Uzelac

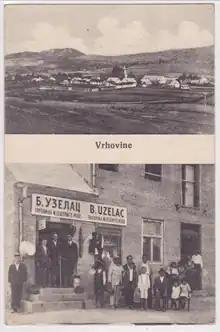
1932 postcard showing B. Uzelac Grocery Store. The store sign was written in Serbian Cyrillic and Latin alphabet as well. Vrhovine, Lika

Many Uzelac's are also found in the United States, mostly in the states of Indiana, Illinois, and Michigan. First Uzelac's in the states are recorded in 1900 Ellis Island Immigration station. The most famous Uzelac's in the United States are Kristal Uzelac, a retired gymnast, and Elliot Uzelac, former head football coach at Navy and Western Michigan University.